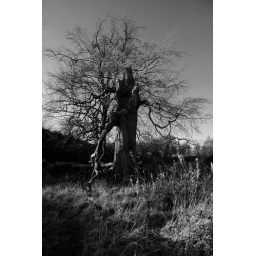
Dead tree by the lake at Larbert House